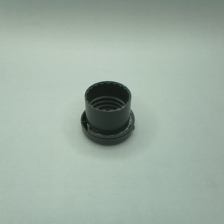
Color: green
Cap type: flip-top cap